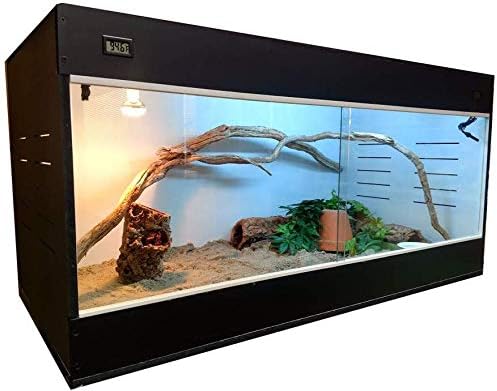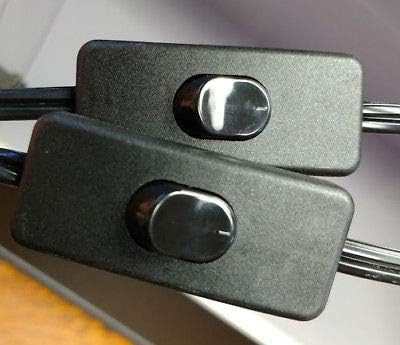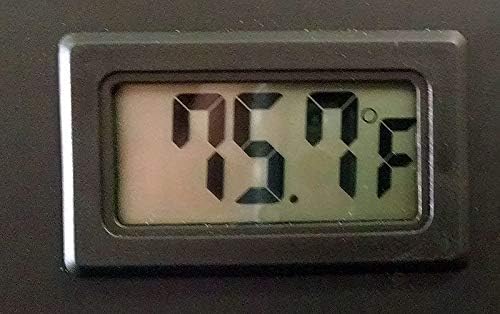
Critter Condo Reptile Cage 48X24X24 Bearded Dragon Cage Lizards Cages Snake Cage with T5HO!
Category: Pet Supplies
CRITTER CONDO - NOW STANDARD WITH T5HO! Crafted to stack on top of each other, these cages are made from all recycled pvc and compressed foam. Compared to the MDF compressed wood cages in this style, our units will not degrade with moisture or separate from wood expansion. This light weight material makes our cages a breeze to move. This unit weighs a total of 45 lbs. and is very solid! Features: 1. 1 x Incandescent ceramic light fixture. 100 watt max per socket. 2. 1 X T5HO FIXTURE - 24" FITS REPTISUN 22" T5HO BULB OR SIMILAR. 3. External Thermometer and Hydrometer. 4. Tempered glass sliding doors. 5. Vented sides for airflow. 6. Keyed Door Lock with 2 keys. 7. External On/Off Switches for both lights. 8. Solid Body Structure. These units will revolutionize the way you keep your herps. They will thank you for it! PLEASE READ ALL INFO BELOW BEFORE PURCHASING: Assembly required - Approx 30 min with a Phillips head screwdriver. Cages come flat packed. SEE ASSEMBLEY INSTRUCTIONS AT DIYCAGES WEBSITE. When screwed together the material will form a tight seal, but for extra tight seal on walls it is recommended to apply a bead of silicone to all the wall connections. To avoid damage to surfaces, please use a liner between cage and surface. Excess moisture may saturate panels of cage over time. PLEASE USE CAUTION WHEN HOOKING UP THE LIGHTING SYSTEM. Lights are prewired, but do not plug in until all installation is complete. Bulbs not included. CANNOT BE USED WITH CERAMIC HEAT EMITTERS UNLESS YOU PUT A HEAT INSULATOR BETWEEN THE LIGHT FIXTURE AND THE CEILING!!! CLOSED CELL PVC FOAM HAS NATURAL TEXTURE, LITTLE DENTS, SCUFFS, ETC... No two panels are alike. These are not damaged. It just adds to the cool look of the cages once assembled. CAGE DIMENSIONS ARE 48" WIDE X 24" HIGH X 24"DEEP COLOR - BLACK OUTSIDE, WHITE INSIDE. Decorations and bulbs not included. Picture is of a freshly set up enclosure.
Features: Well Insulated. Solid Material, Holds Heat Well, Comes with Light Fixtures, Includes Thermometer, Hydrometer, and Lock!